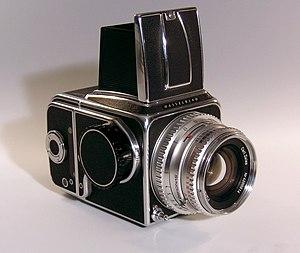
Robert Mapplethorpe est un photographe américain connu pour ses portraits en noir et blanc très stylisés, ses photos de fleurs et ses nus masculins.
Le format 120 est un format de pellicule photographique lancé par Kodak en 1901 pour son Brownie nᵒ 2. Il s'appelle d'ailleurs « Brownie film » au Japon.
Hasselblad est un fabricant suédois d'appareils photographiques de moyen format réputés pour leur grande qualité, installé à Göteborg.